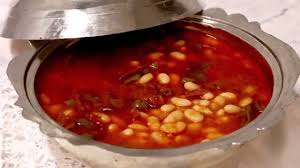
Yemek: kuru_fasulye